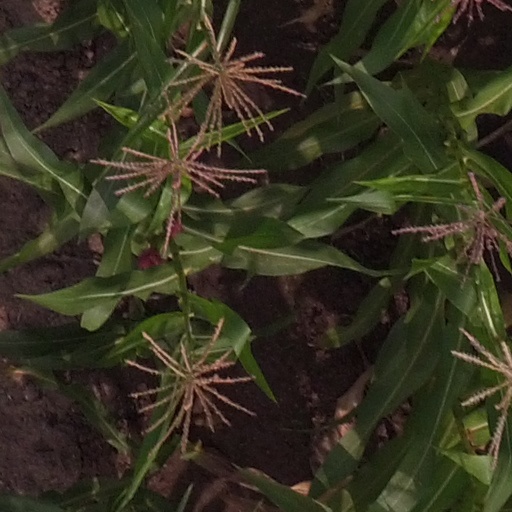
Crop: maize; corn